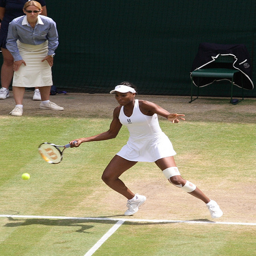
A woman in a white dress playing a game of tennis.
Black tennis player about to hit the ball on grass court
A woman with a knee brace is playing tennis.
A tennis player playing a match with a fan in the background.
a tennis player stretching to hit a a ball